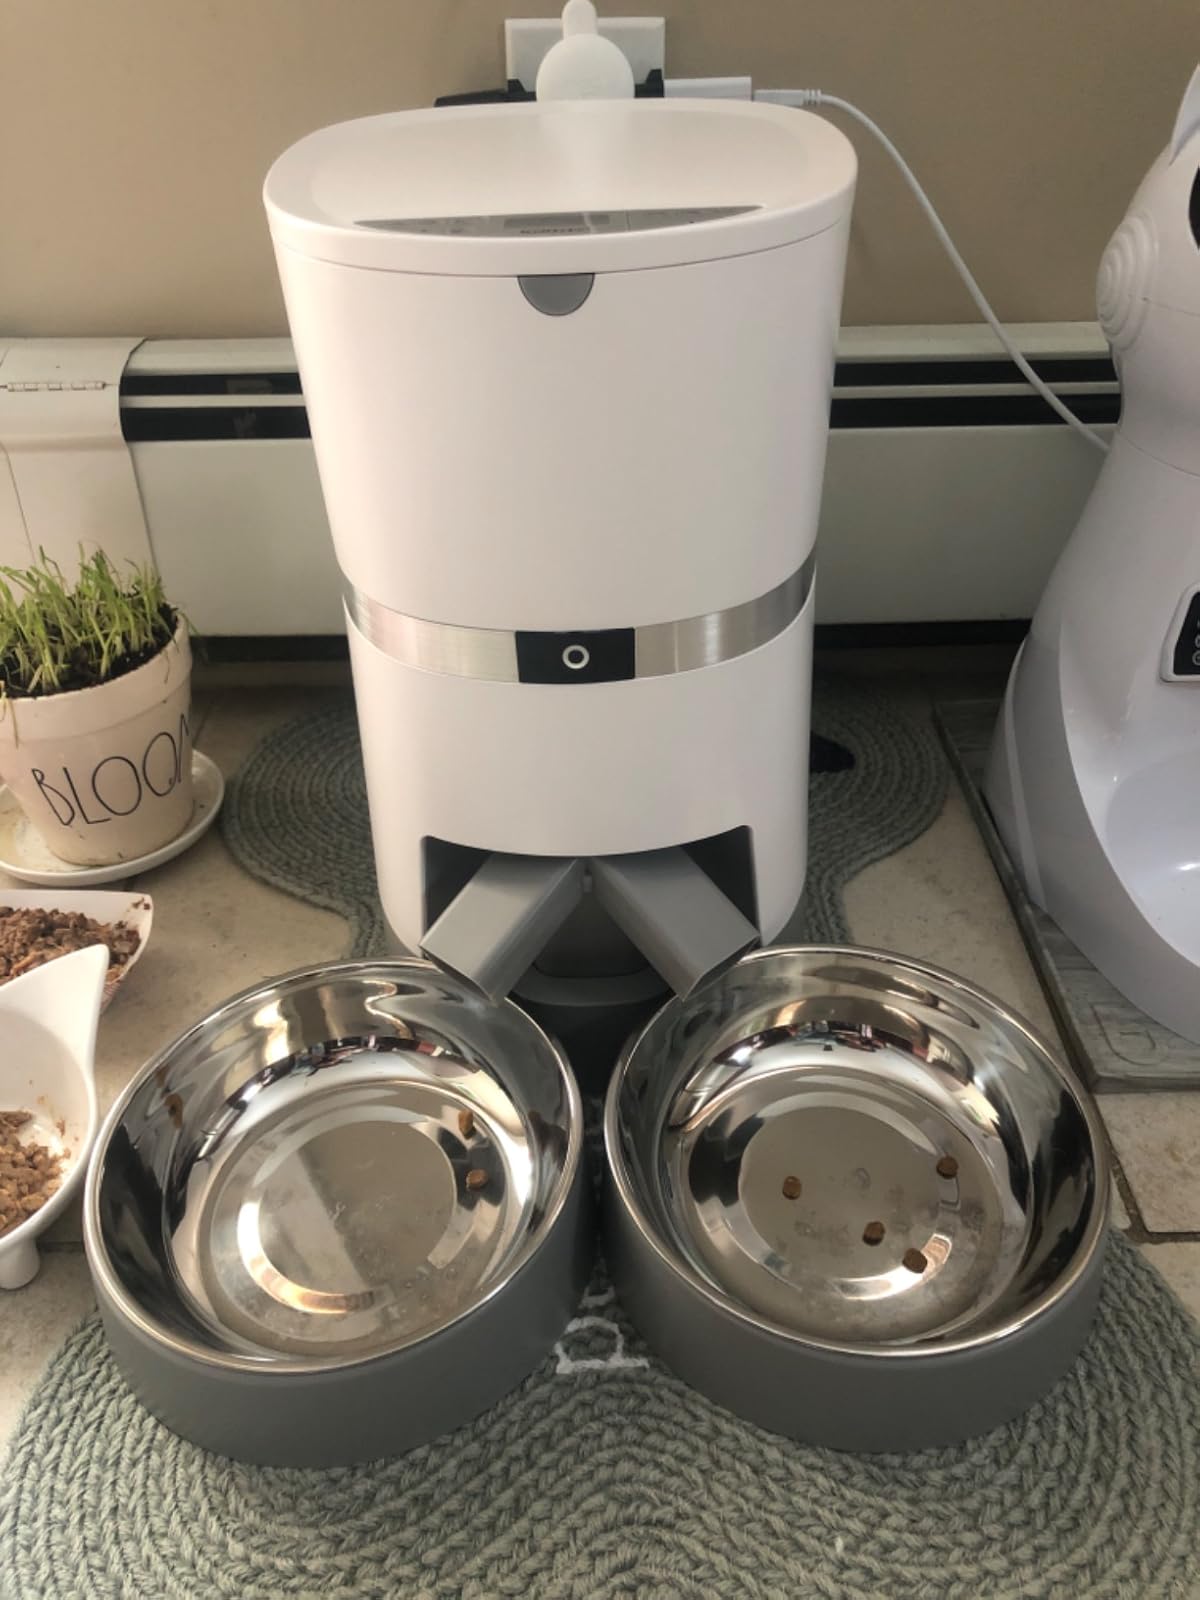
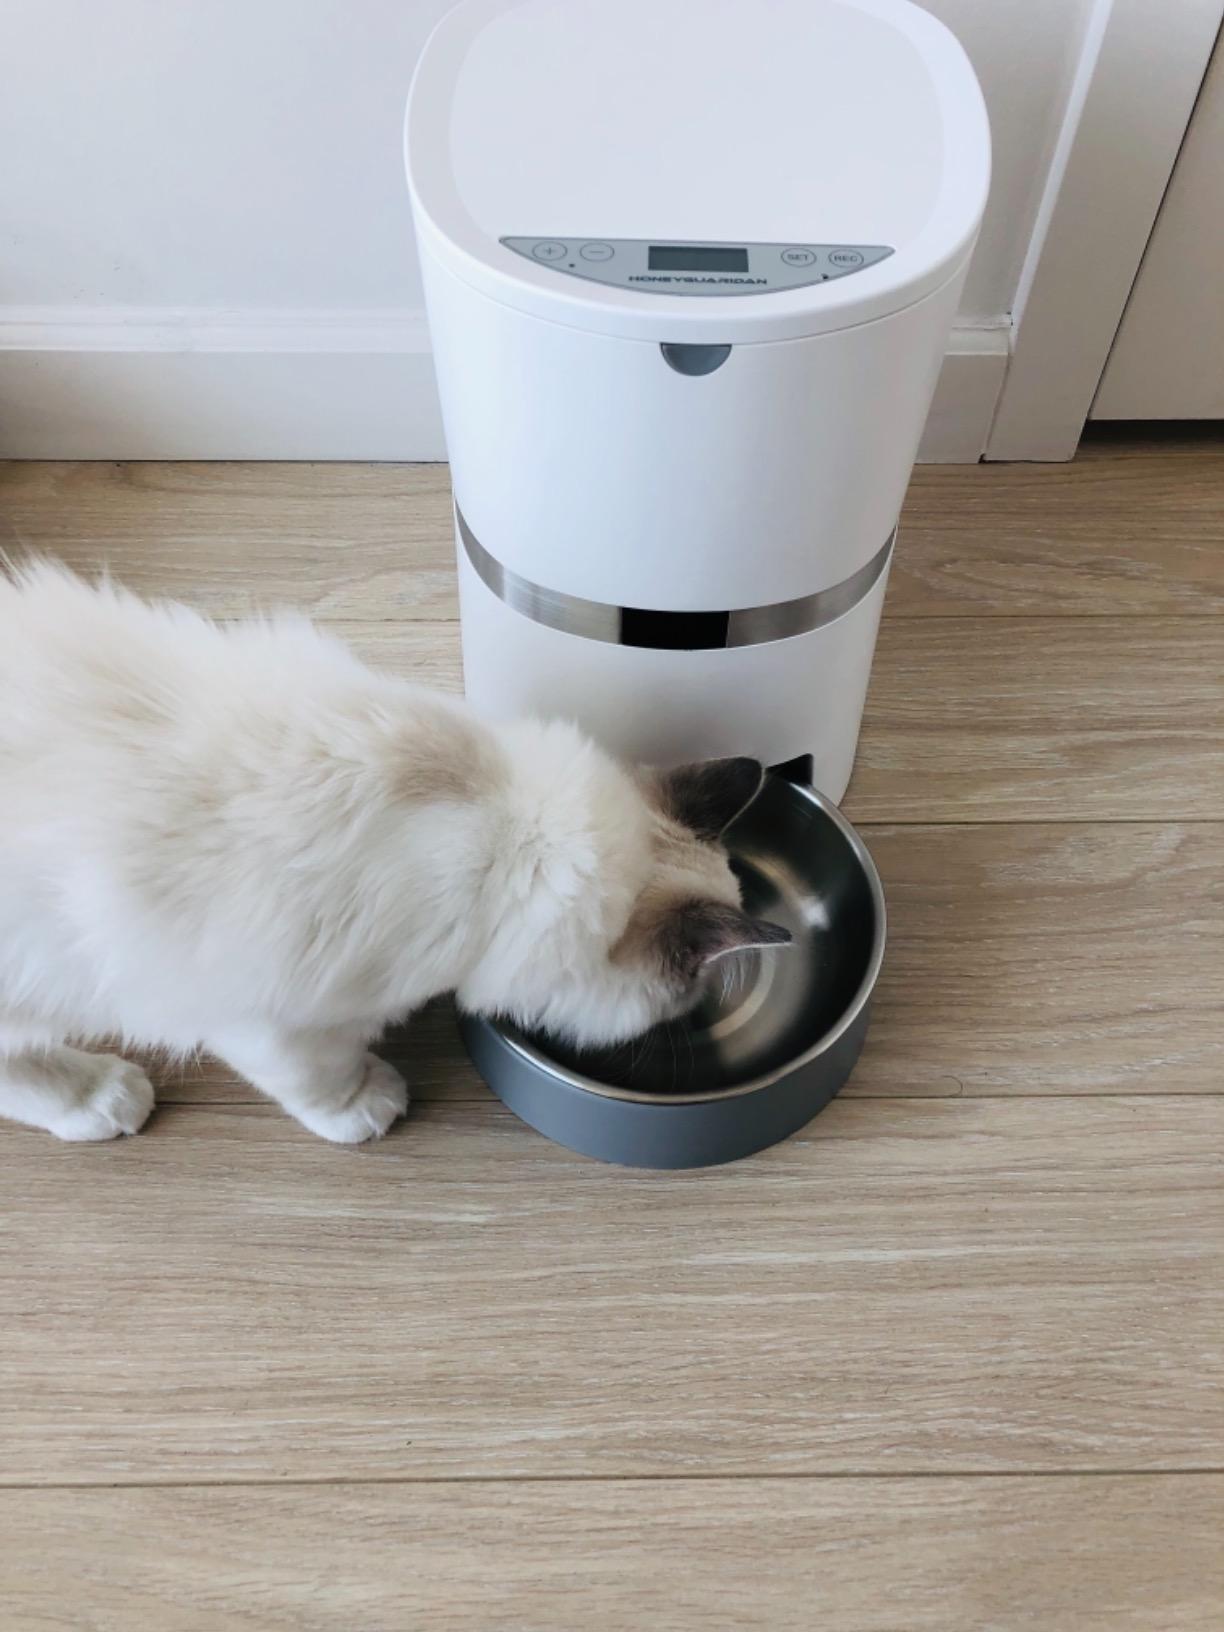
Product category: items_feeder
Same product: no